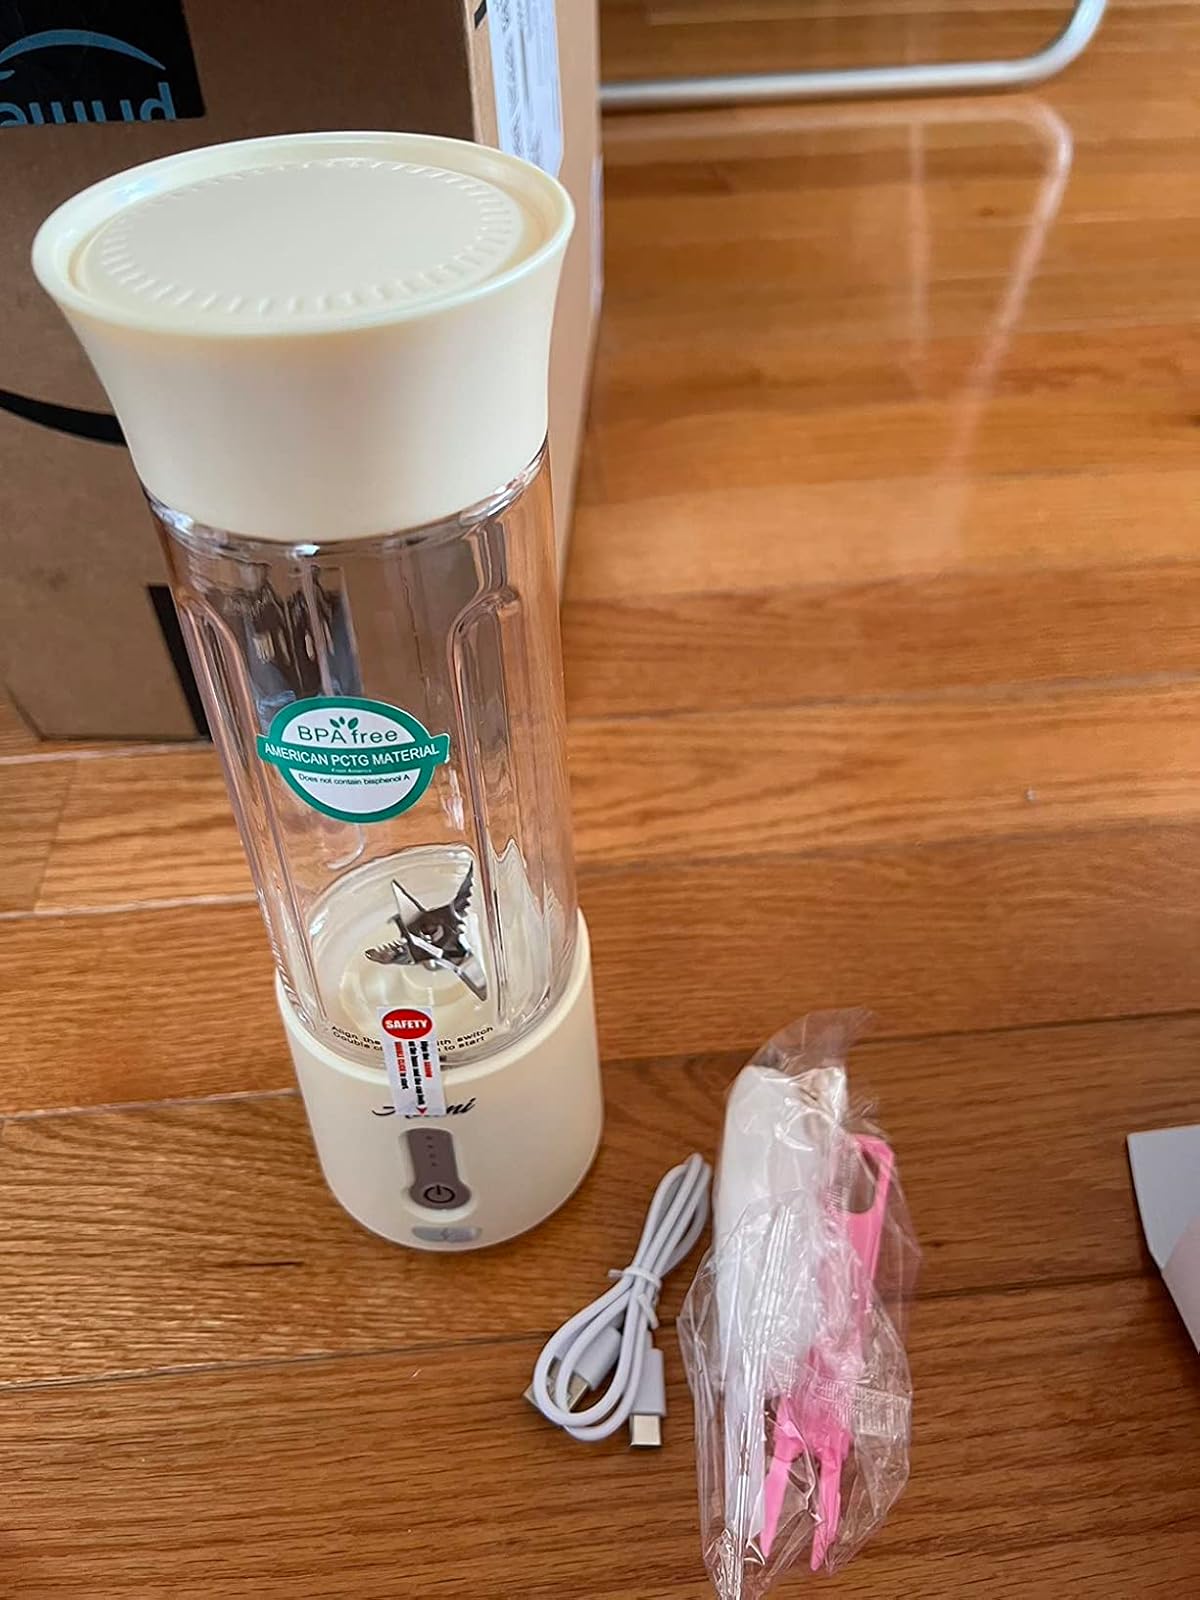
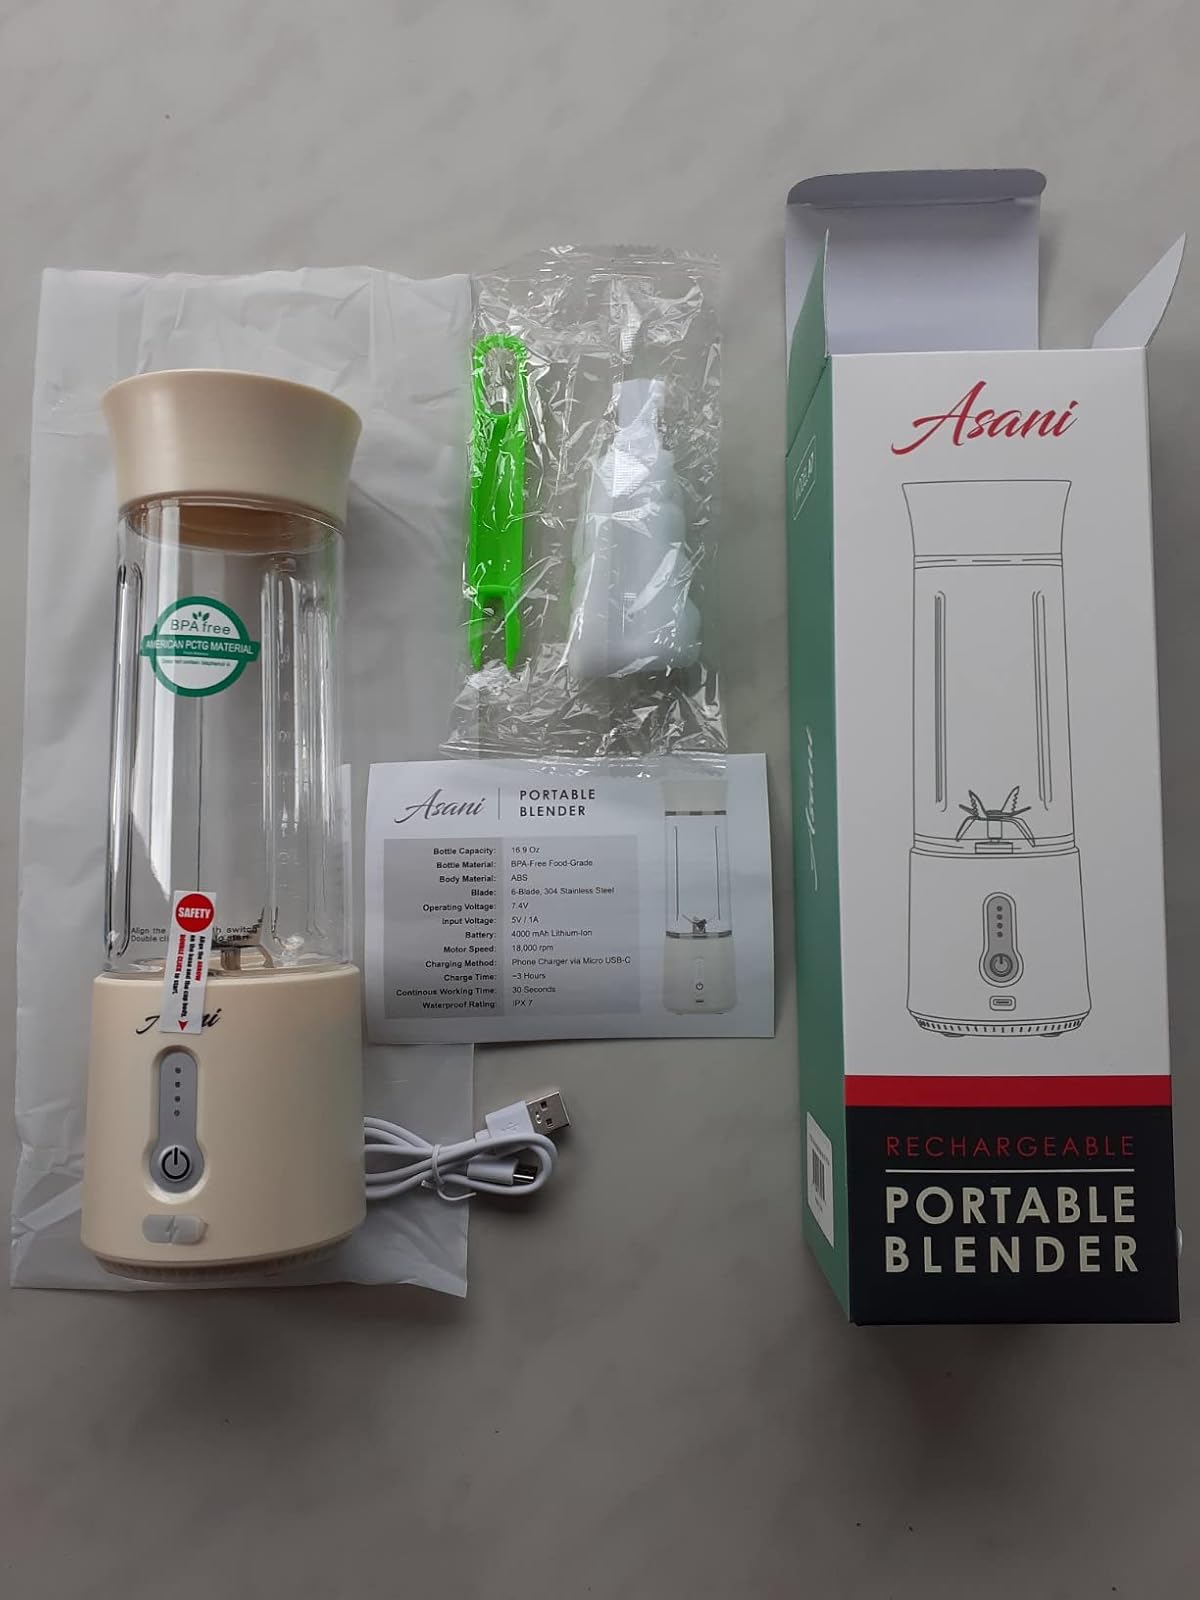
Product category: items_blender
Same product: yes